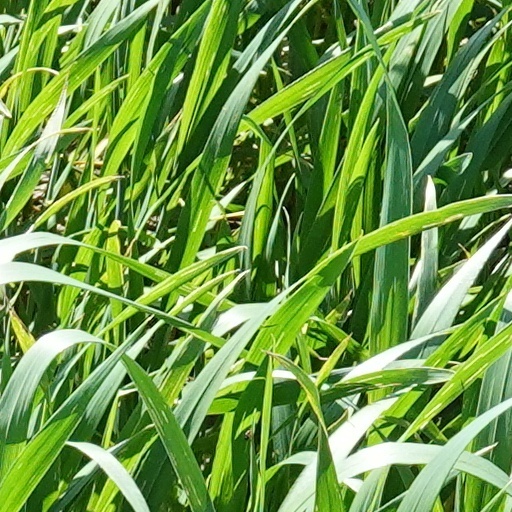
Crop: wheat